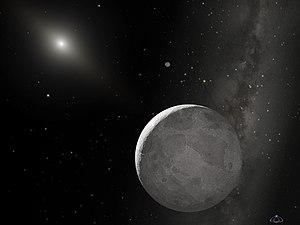
En astronomie, une planète naine est un objet céleste du Système solaire de classe intermédiaire entre une planète et un petit corps du Système solaire. Le terme fut adopté en 2006 par l'Union astronomique internationale afin d'éclaircir la classification des objets tournant autour du Soleil.